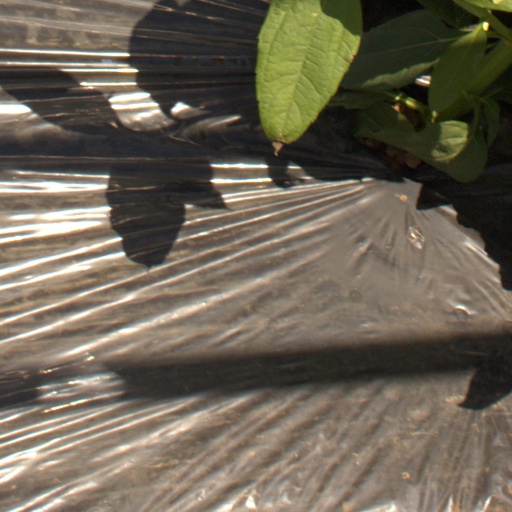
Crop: Jerusalem artichoke